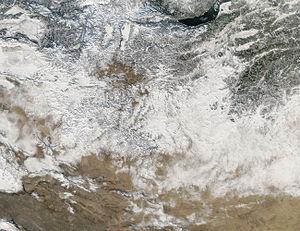
La Mongolie est un pays enclavé entre la Chine et la Russie.